2024 Copa del Rey final

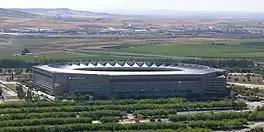
Estadio de La Cartuja in Seville hosted the final.

The 2024 Copa del Rey final was a football match to decide the winners of the 2023–24 Copa del Rey, the 122nd edition of Spain's primary football cup (including two seasons where two rival editions were played). The match was played on 6 April 2024 at Estadio de La Cartuja in Seville between Athletic Bilbao and Mallorca.